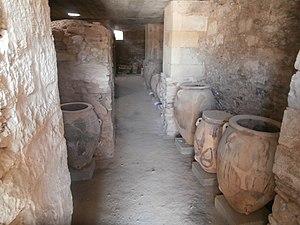
Une économie de palais, économie de redistribution ou encore économie palatiale, est un système d'organisation économique dans lequel une part substantielle de la richesse passe par le contrôle d'une administration centralisée, le palais. Ensuite le palais diffuse et redistribue la richesse vers la population. Il était traditionnellement justifié par le principe que le palais était le plus à même de distribuer efficacement les richesses au profit de la société.